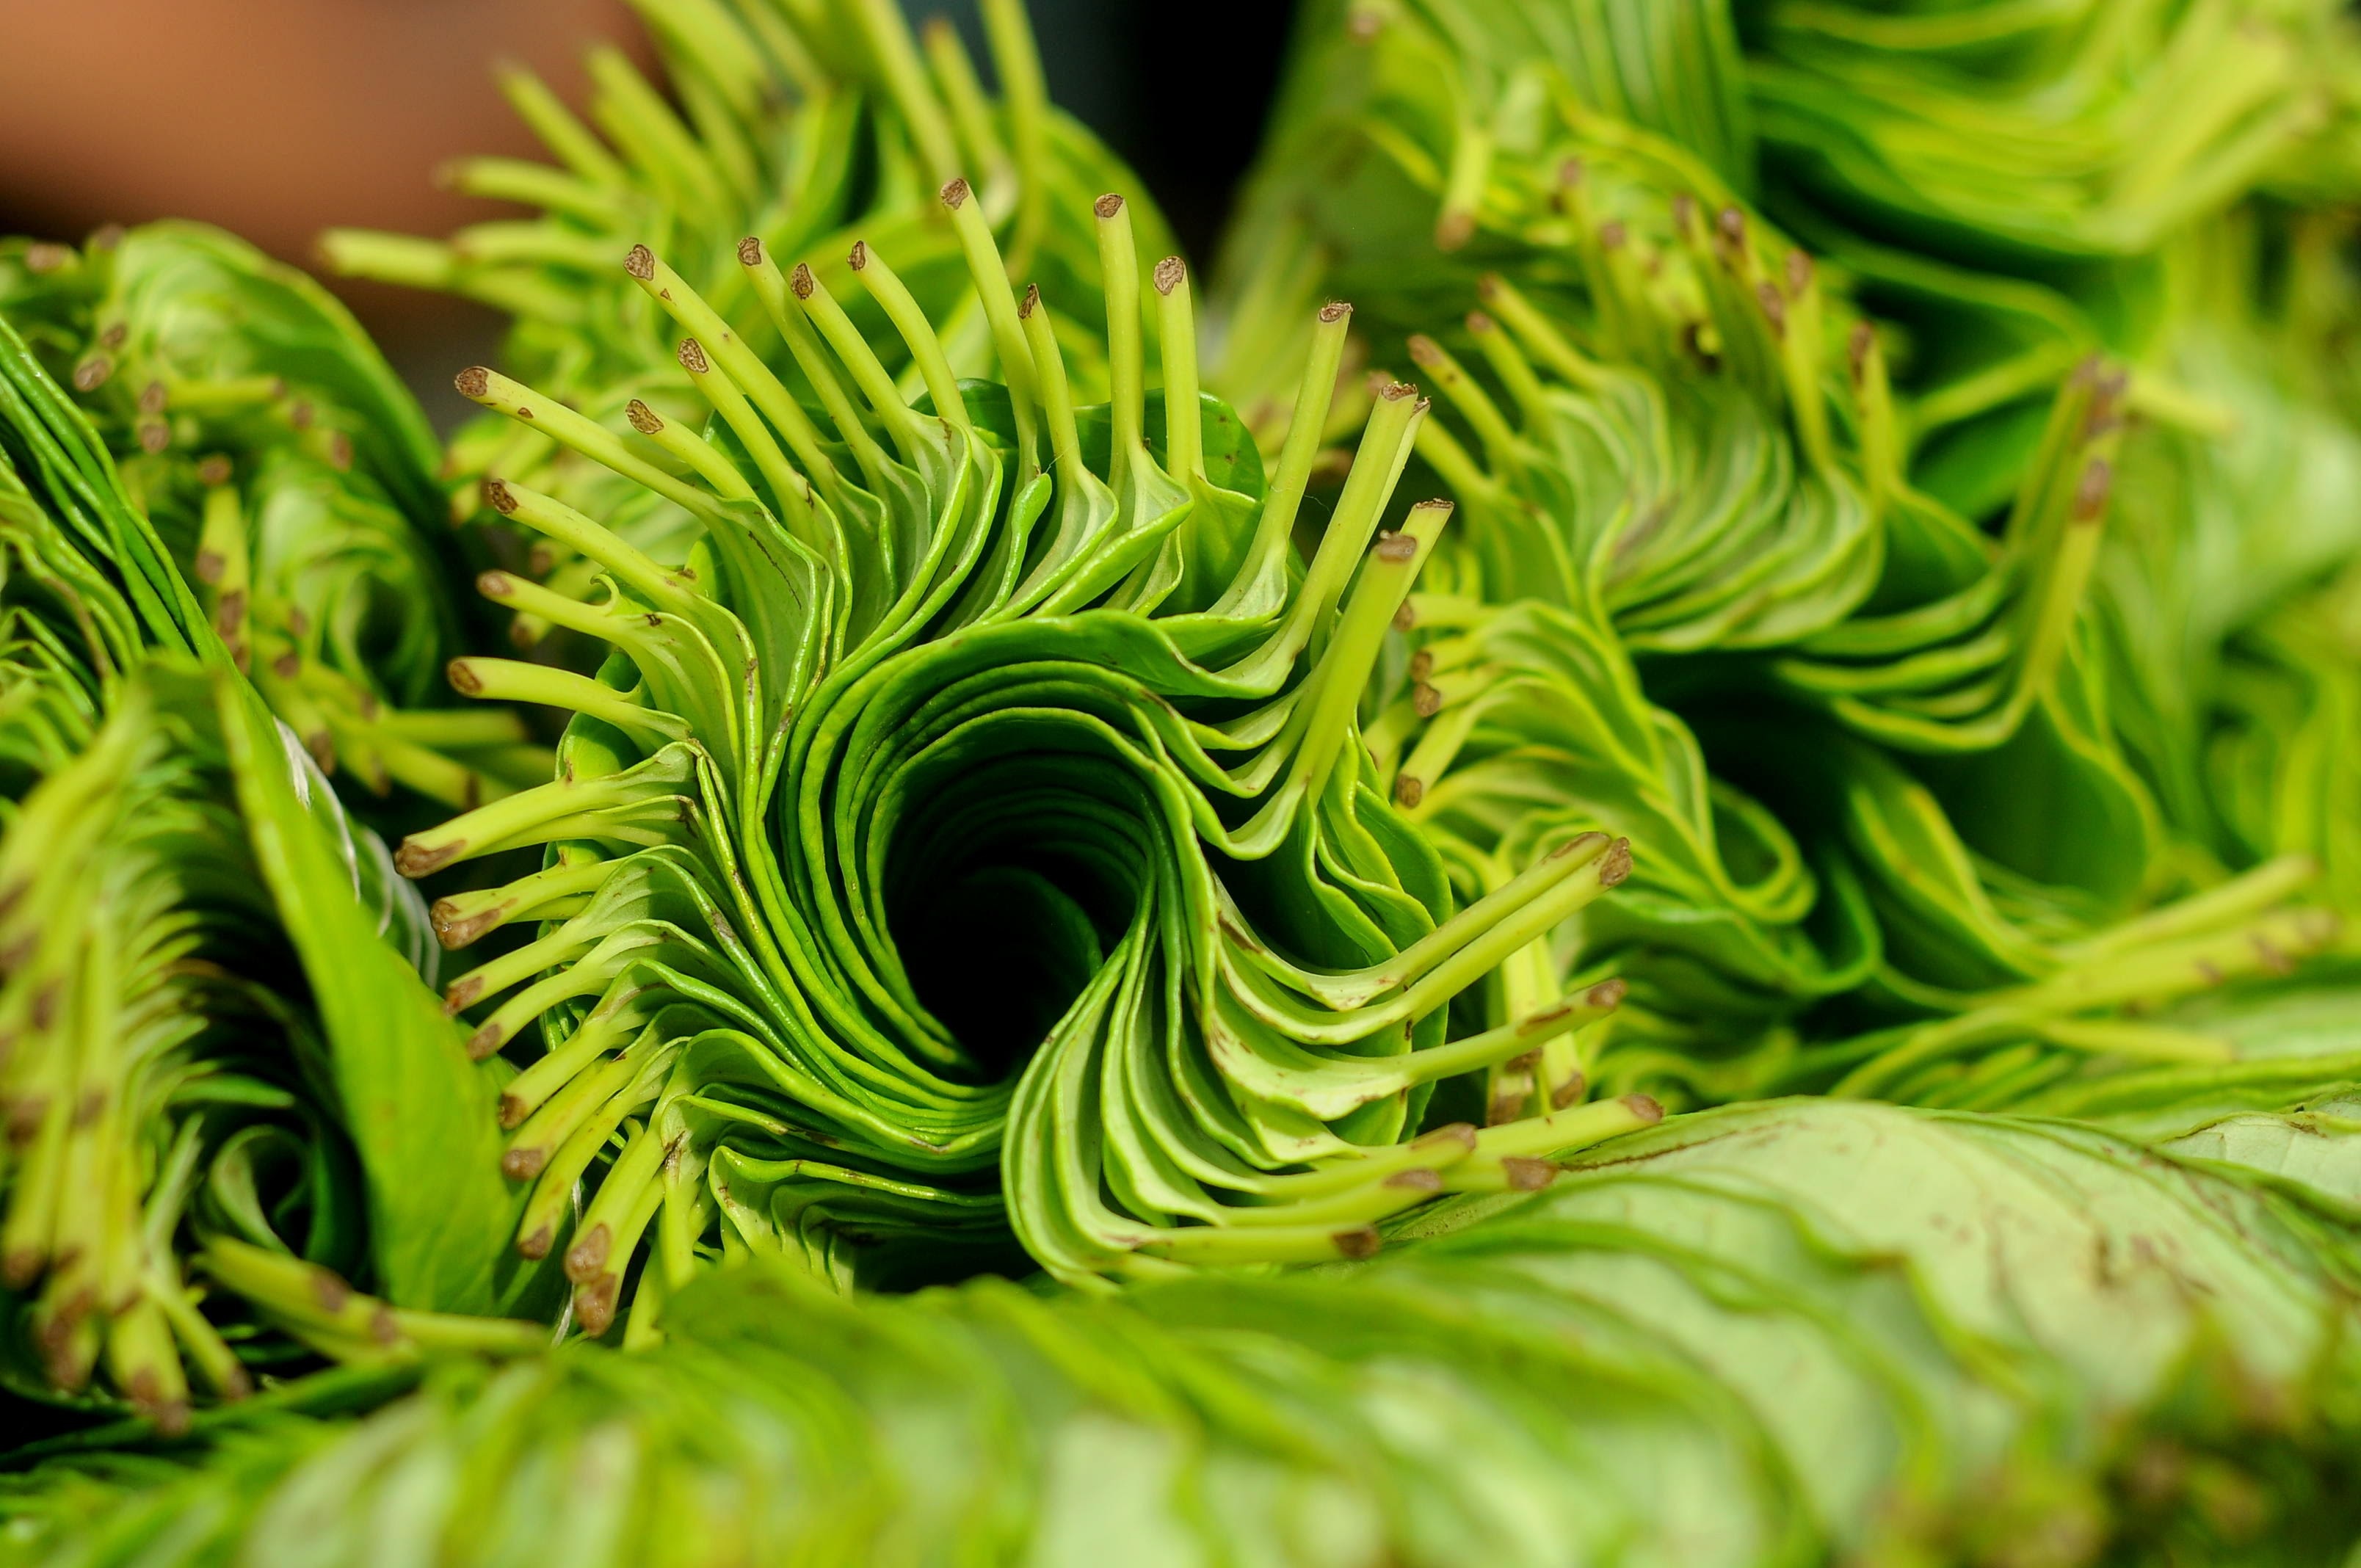
nature, grass, plant, leaf, flower, green, jungle, produce, botany, flora, fern, close up, macro photography, plant stem, land plant, ferns and horsetails